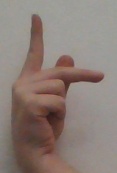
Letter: dha